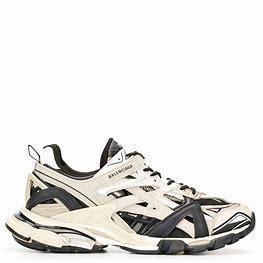
Brand: Balenciaga
Model: Track 2